Maharaja Lela-class frigate

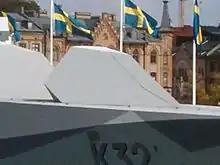
The stealth 57 mm gun to equip the LCS, seen with the barrel retracted

The Bofors 57 mm gun will be mounted in a stealth cupola similar to the ones mounted on the Swedish s. This frigate will also be equipped with two MSI DS30M 30 mm cannons as secondary guns. BHIC also announced the allocation of 16 Sylver VLS on the deck of the ship for surface-to-air missiles, though the missiles had yet been not contracted as of 2019. While the Naval Strike Missile (NSM) was not specifically mentioned in the contract, Kongsberg has received a Letter of Award worth approximately at LIMA 2015 from Boustead Naval Shipyard for the NSM. The delivery is to prepare for NSM anti-ship missiles onboard the upcoming RMN's LCS which will consist of the necessary fixed installations such as launchers, cables, electronics and integration to the combat management system SETIS to be provided by DCNS. For anti-submarine capabilities, it is confirmed that the ships will be equipped with two J+S fixed triple torpedo launchers.